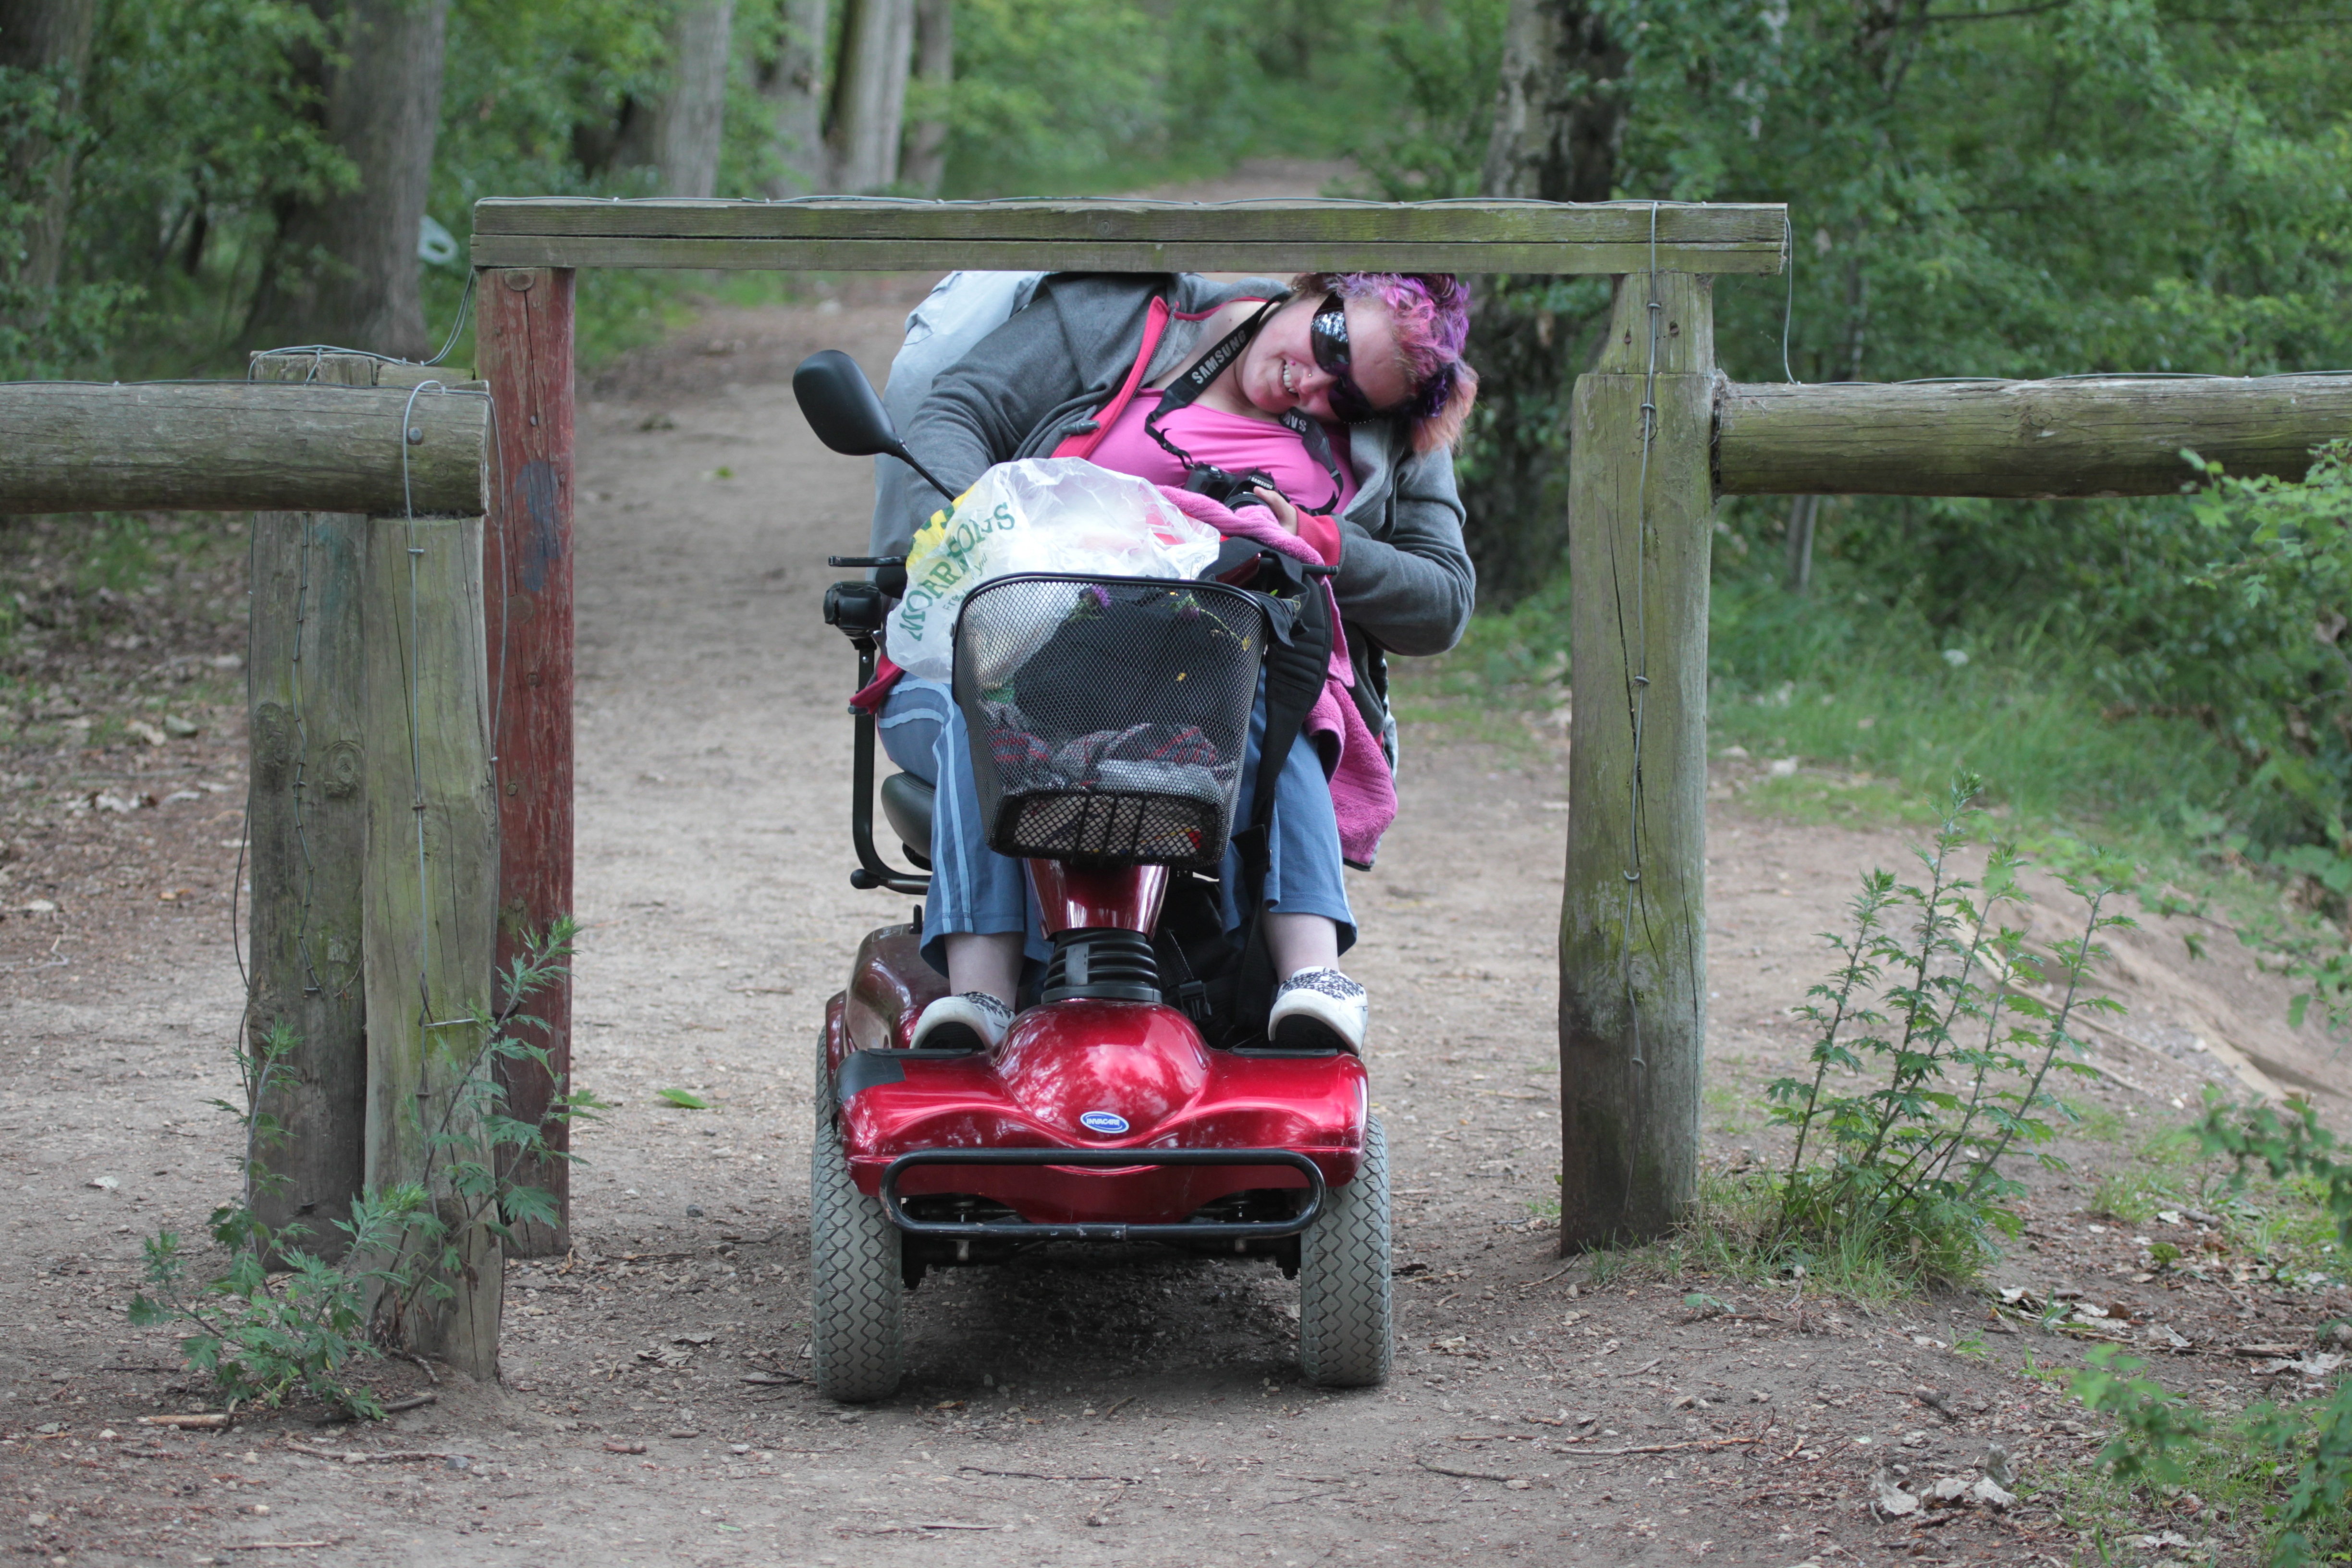
car, vehicle, wheelchair, disabled, all terrain vehicle, accessibility, off roading, disabled access